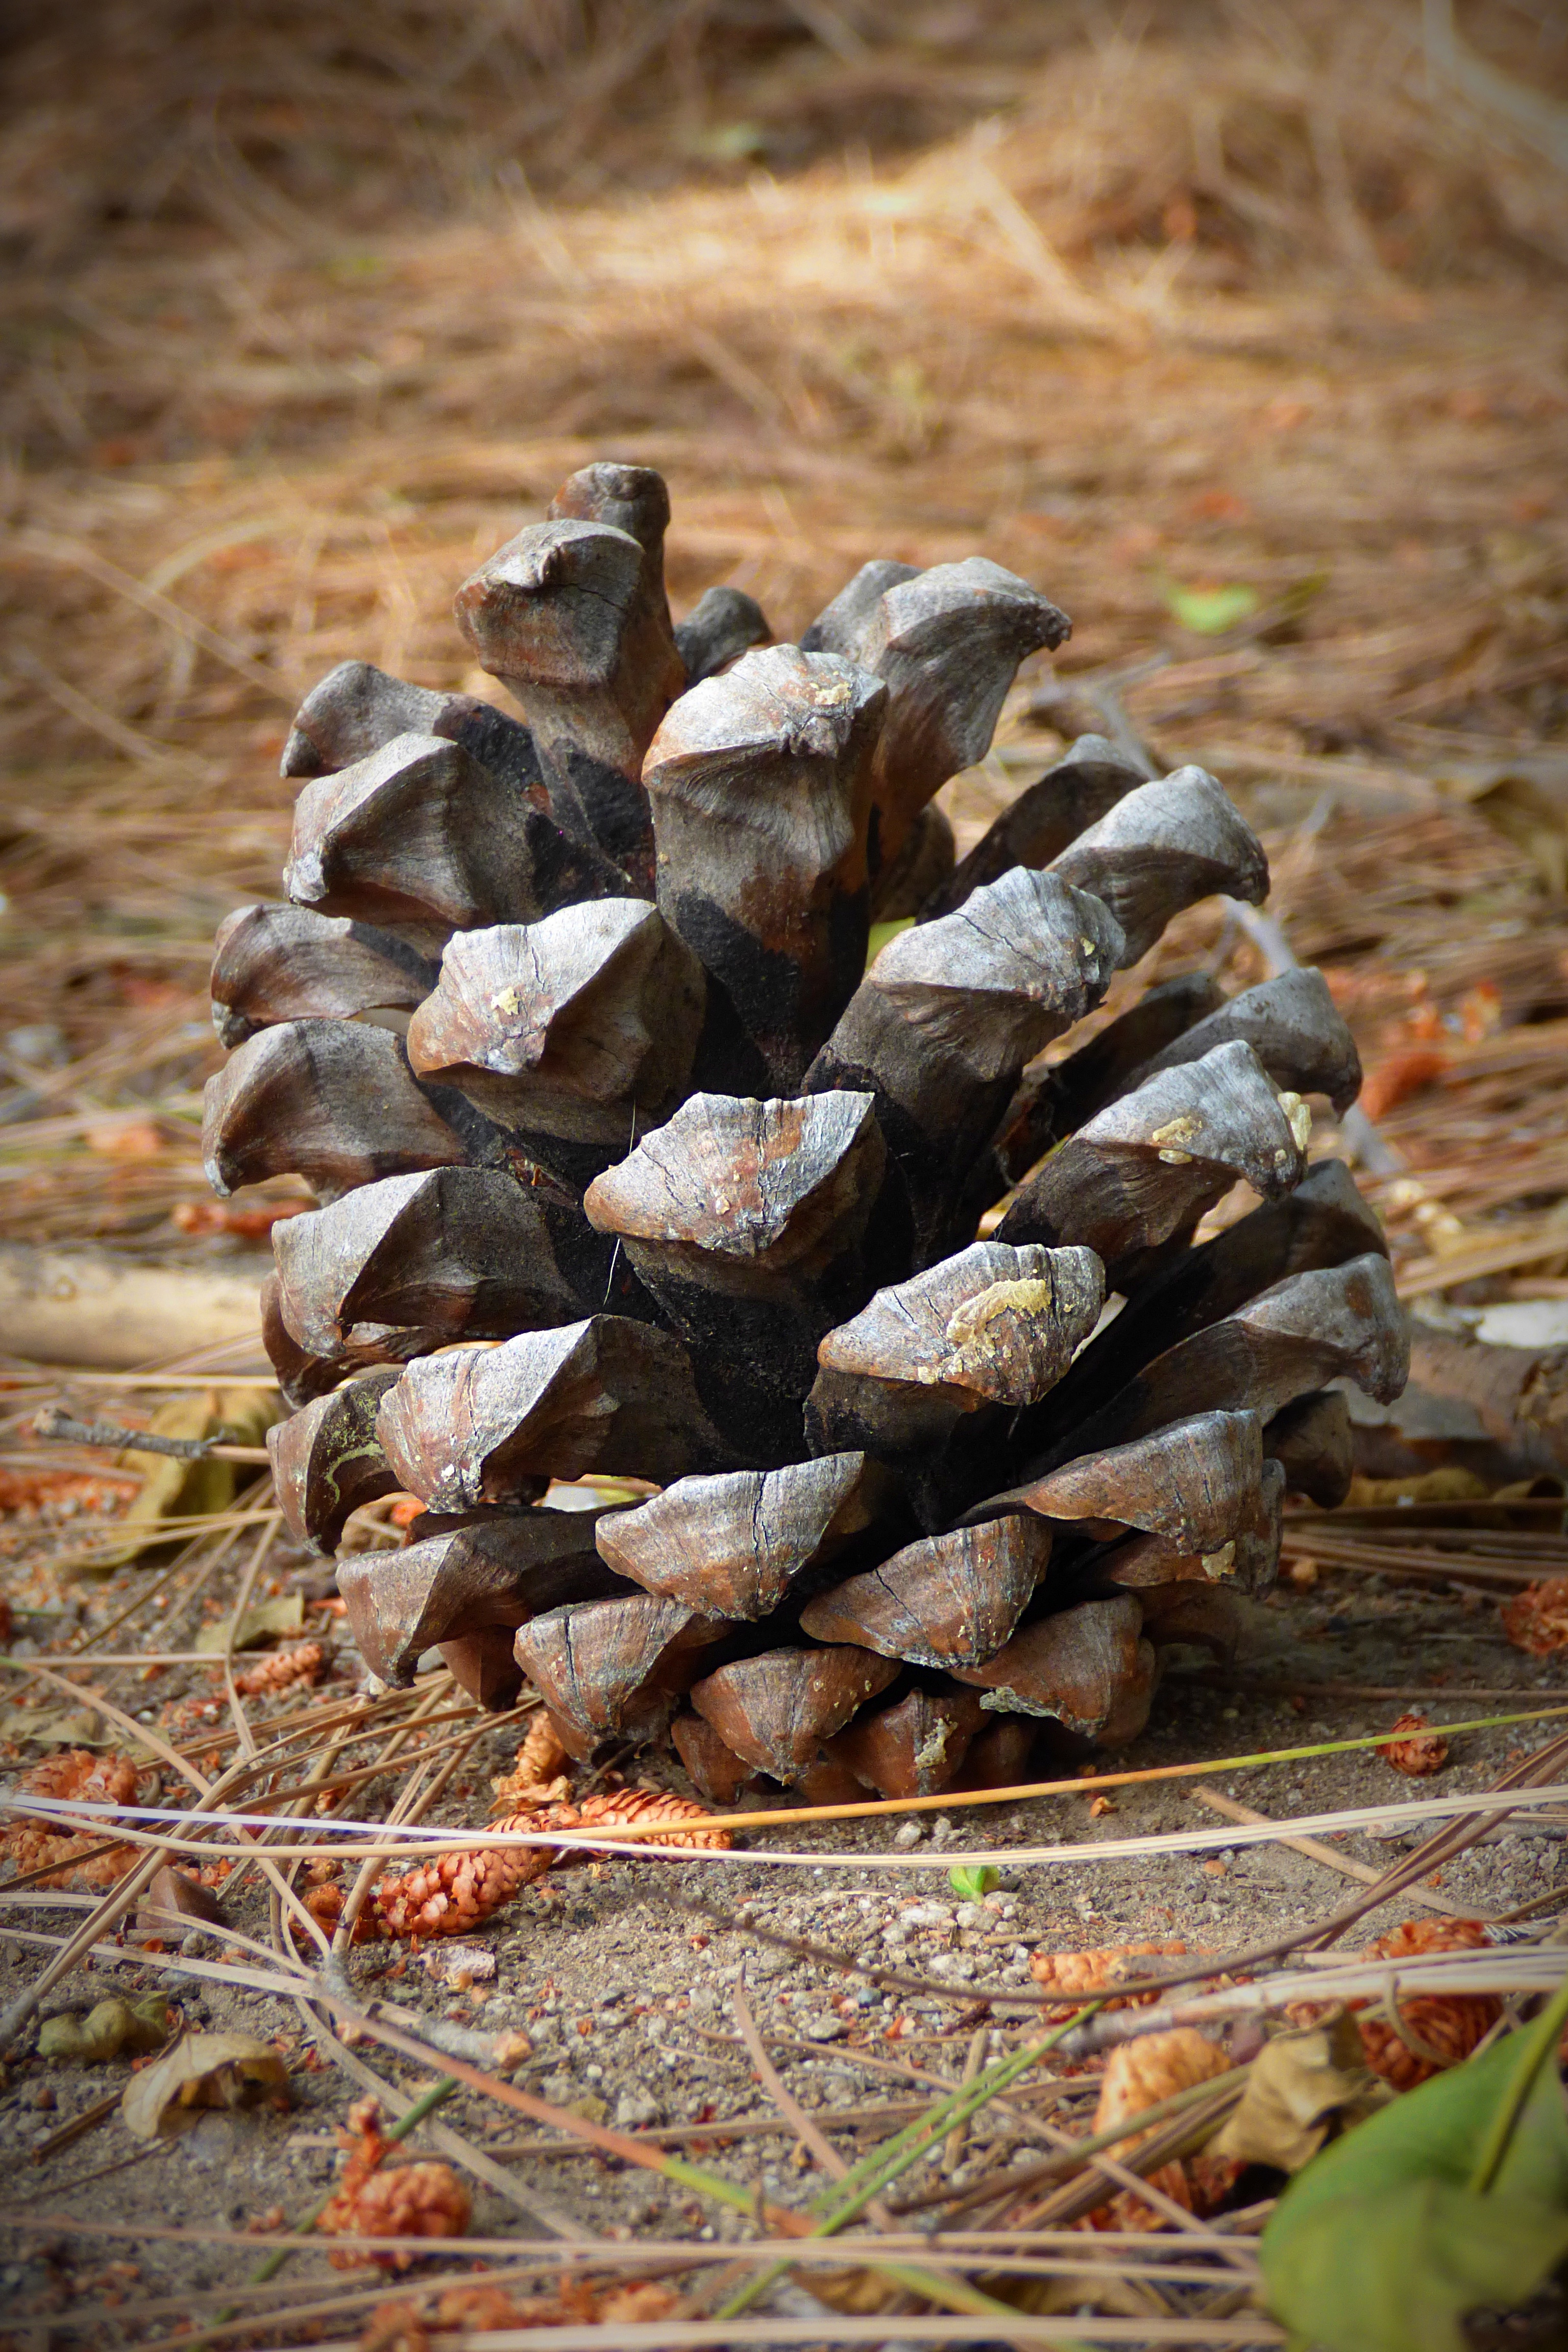
tree, nature, forest, rock, wood, leaf, trunk, wildlife, autumn, flora, season, fauna, close up, woodland